North York Moors

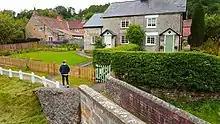
Hutton-le-Hole, village green and beck

Many visitors to the North York Moors are engaged in outdoor pursuits, particularly walking; the National Park has a network of public rights of way almost in length, and most of the areas of open moorland are open access under the Countryside and Rights of Way Act 2000. Popular named walks include the Cleveland Way, which circles the North York Moors, including a coastal section; and the Lyke Wake Walk, which leads directly across the heart of the National Park. The route of the White Rose Way, a long distance walk from Leeds to Scarborough also passes through.